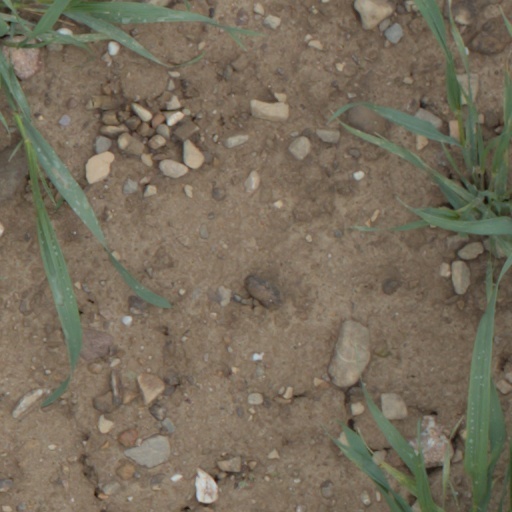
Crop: wheat